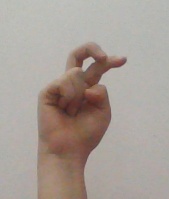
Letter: zay